Motorola 6800

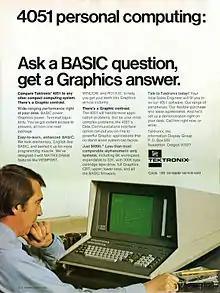
The Tektronix 4051 graphics computing system used a 6800 microprocessor.

The Tektronix 4051 Graphics Computing System was introduced in October 1975. This was a professional desktop computer that had a 6800 microprocessor with up to 32 KB of user RAM, 300 KB magnetic tape storage, BASIC in ROM and a 1024 by 780 graphics display. The Tektronix 4051 sold for, rather higher than the personal computers using the 6800.